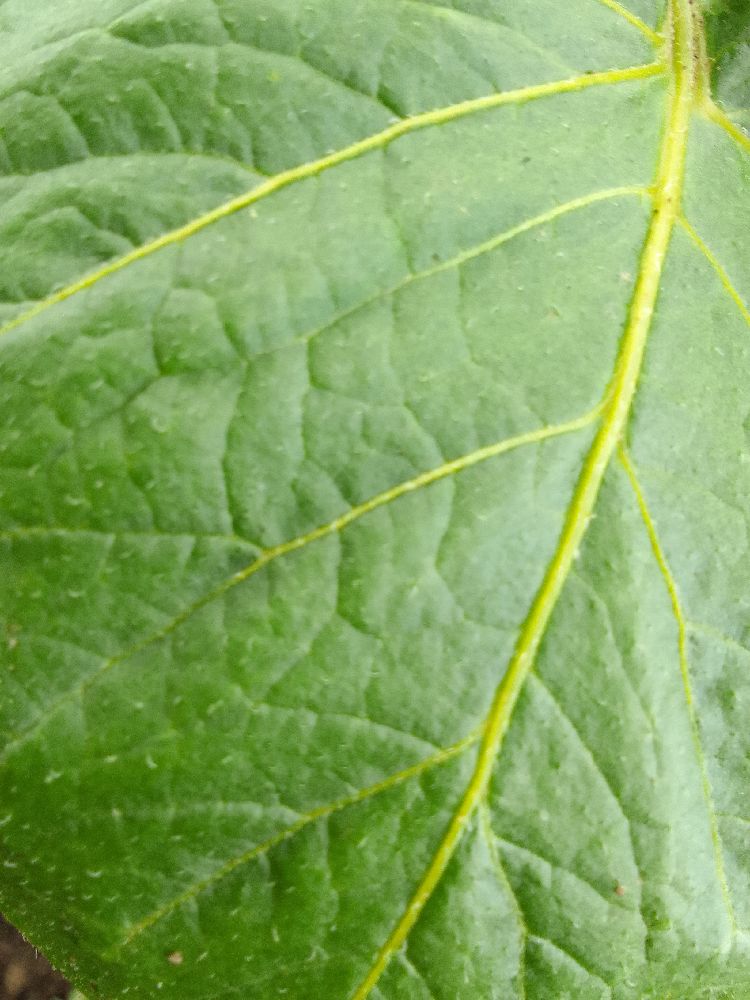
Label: Healthy